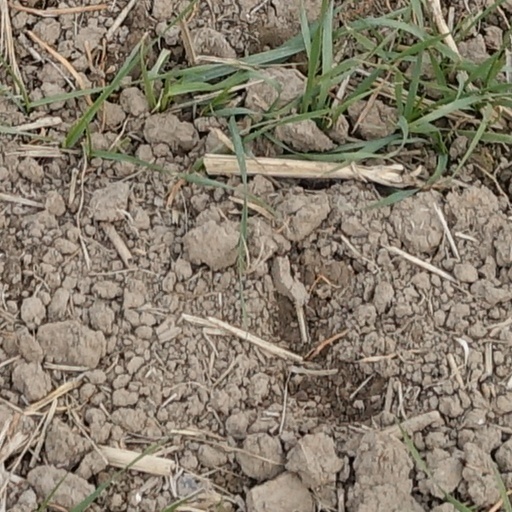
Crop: wheat